818th Tank Destroyer Battalion

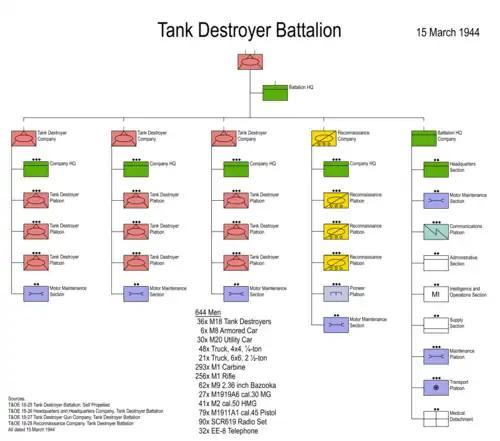
Tank Destroyer Battalion (SP) Structure - March 1944

The 818th supported the 5th Division in fighting around Saarlautern until 19 December, when it was ordered to disengage and move into reserve in response to the German attack in the Ardennes. It was assigned to join the 26th Infantry Division on 21 December; this division had been held in reserve near Metz to refit, and was now being sent north to hold the southern flank of the German offensive as part of III Corps. For the next ten days, the battalion pressed north, with the companies split up among the divisional infantry regiments, until they came to a standstill in Luxembourg at the end of the month. They remained in the line until 27 January, when the division was relieved and returned to the Saarlautern bridgehead.